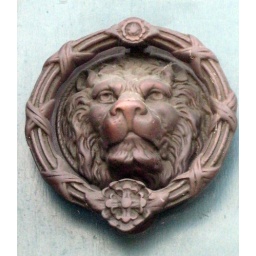
This lion was on a door in Shipoke. Dig it!